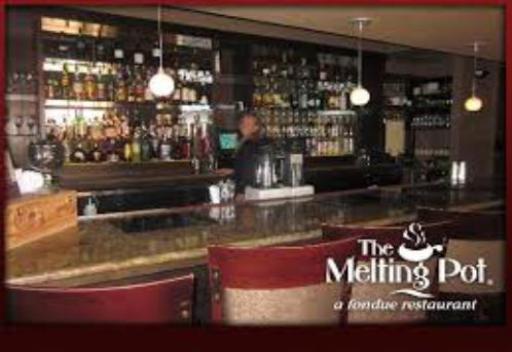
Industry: Food